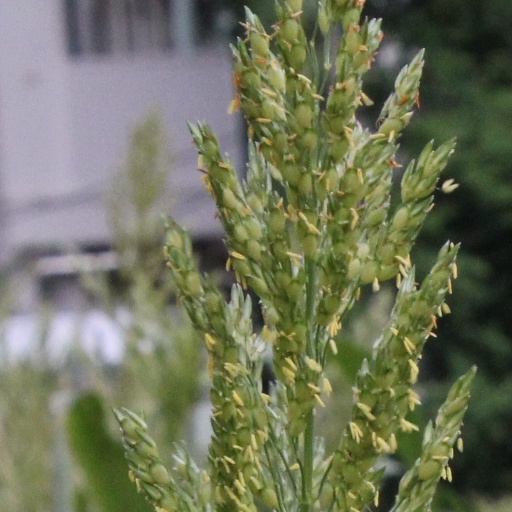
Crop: sorghum